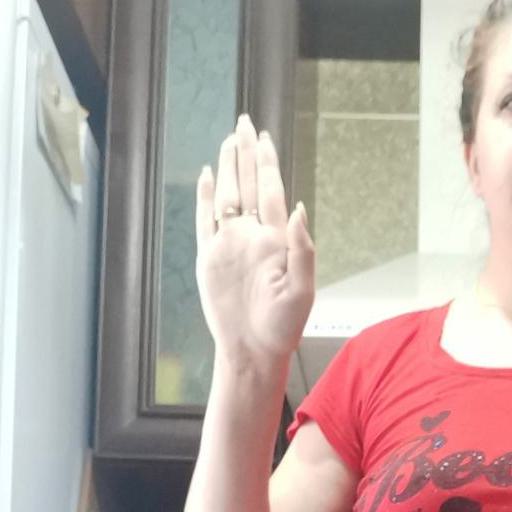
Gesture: stop